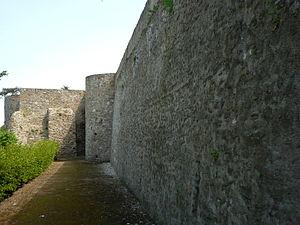
Saint-Florent - Fortifications
Saint-Florent-le-Vieil est une ancienne commune française située dans le département de Maine-et-Loire, en région Pays de la Loire, devenue le 15 décembre 2015 une commune déléguée de la commune nouvelle de Mauges-sur-Loire.